King of Rome

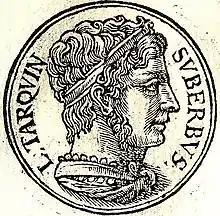
Last to reignLucius Tarquinius Superbusc. 534 – 509 BC

The king of Rome was the ruler of the Roman Kingdom, a legendary period of Roman history that functioned as an elective monarchy. According to legend, the first king of Rome was Romulus, who founded the city in 753 BC upon the Palatine Hill. Seven legendary kings are said to have ruled Rome until 509 BC, when the last king was overthrown. These kings ruled for an average of 35 years.